Training Air Wing Five

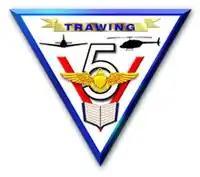
Former insignia of Training Air Wing Five

According to the Chief of Naval Air Training (CNATRA), TW-5 accounts for roughly 43% of all flight time within the Naval Air Training Command, and 11% of the Navy and Marine Corps' flight time worldwide. Approximately 1,200 students complete flight training with TW-5 annually.